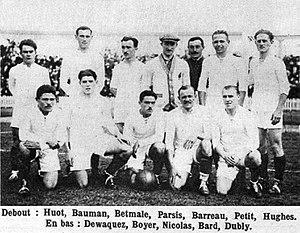
L'équipe de France de football, demi-finaliste des Jeux olympiques en août 1920.
Henri Bard est un joueur international français de football, mais également architecte.
L'équipe de France de football, créée en 1904, est l'équipe nationale qui représente la France dans les compétitions internationales masculines de football, sous l'égide de la Fédération française de football. Elle consiste en une sélection des meilleurs joueurs français. Les joueurs sont traditionnellement appelés Les Tricolores ou encore Les Bleus. De nos jours c'est cette dernière appellation qui est la plus usitée.
Jean Boyer est un footballeur français né le 2 février 1901 à Vitry-sur-Seine et mort le 24 novembre 1981 à Paris 17e. Il jouait au poste d'attaquant.
L'équipe de France olympique de football représente la France dans les compétitions de football liées aux Jeux olympiques d'été, où sont conviés les joueurs de moins de 23 ans. Le format a beaucoup changé au cours des années d'existence de la compétition suite aux conflits entre la FIFA et le CIO et au statut d'amateurisme auparavant nécessaire aux compétitions olympiques. Avant 1984, la compétition était interdite aux professionnels : profitant de cette règle, de nombreux pays du bloc de l'Est notamment, ont aligné des équipes amateurs très compétitives au détriment de celles de l'Europe de l'Ouest dont la France où le statut professionnel était acquis depuis longtemps. De 1984 à 1988, la compétition est ouverte aux joueurs professionnels n'ayant pas disputé de Coupe du monde. Depuis 1988, seuls les joueurs de moins de 23 ans peuvent disputer des rencontres olympiques.
Le tournoi de football des Jeux olympiques d'Anvers de 1920 s'est déroulé du 28 août au 6 septembre 1920.